Übergabegüterzug

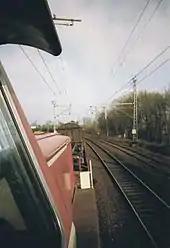
An "Übergabegüterzug" from Meppen in 1997, hauled by a DB Class 291

An Übergabegüterzug (abbreviated to: Üg or Übergabe, literally goods exchange train) is a goods train that moves individual goods wagons on the first or last stage of their journey i.e. from the start to the first railway hub or from the final railway hub to its destination. Between hubs the wagons are hauled by "Nahgüterzüge" ("Ng"), i.e. local goods trains, or "Durchgangsgüterzüge" (through goods trains). These trains generally cover relatively short distances and only have a few wagons that are delivered to and collected from industrial or loading sidings, either individually or in so-called wagon groups.